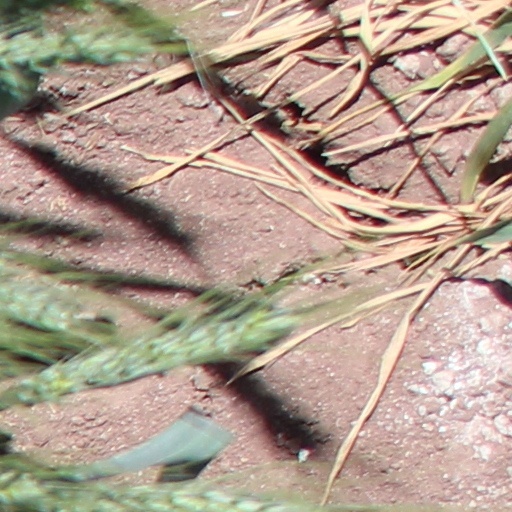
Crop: wheat